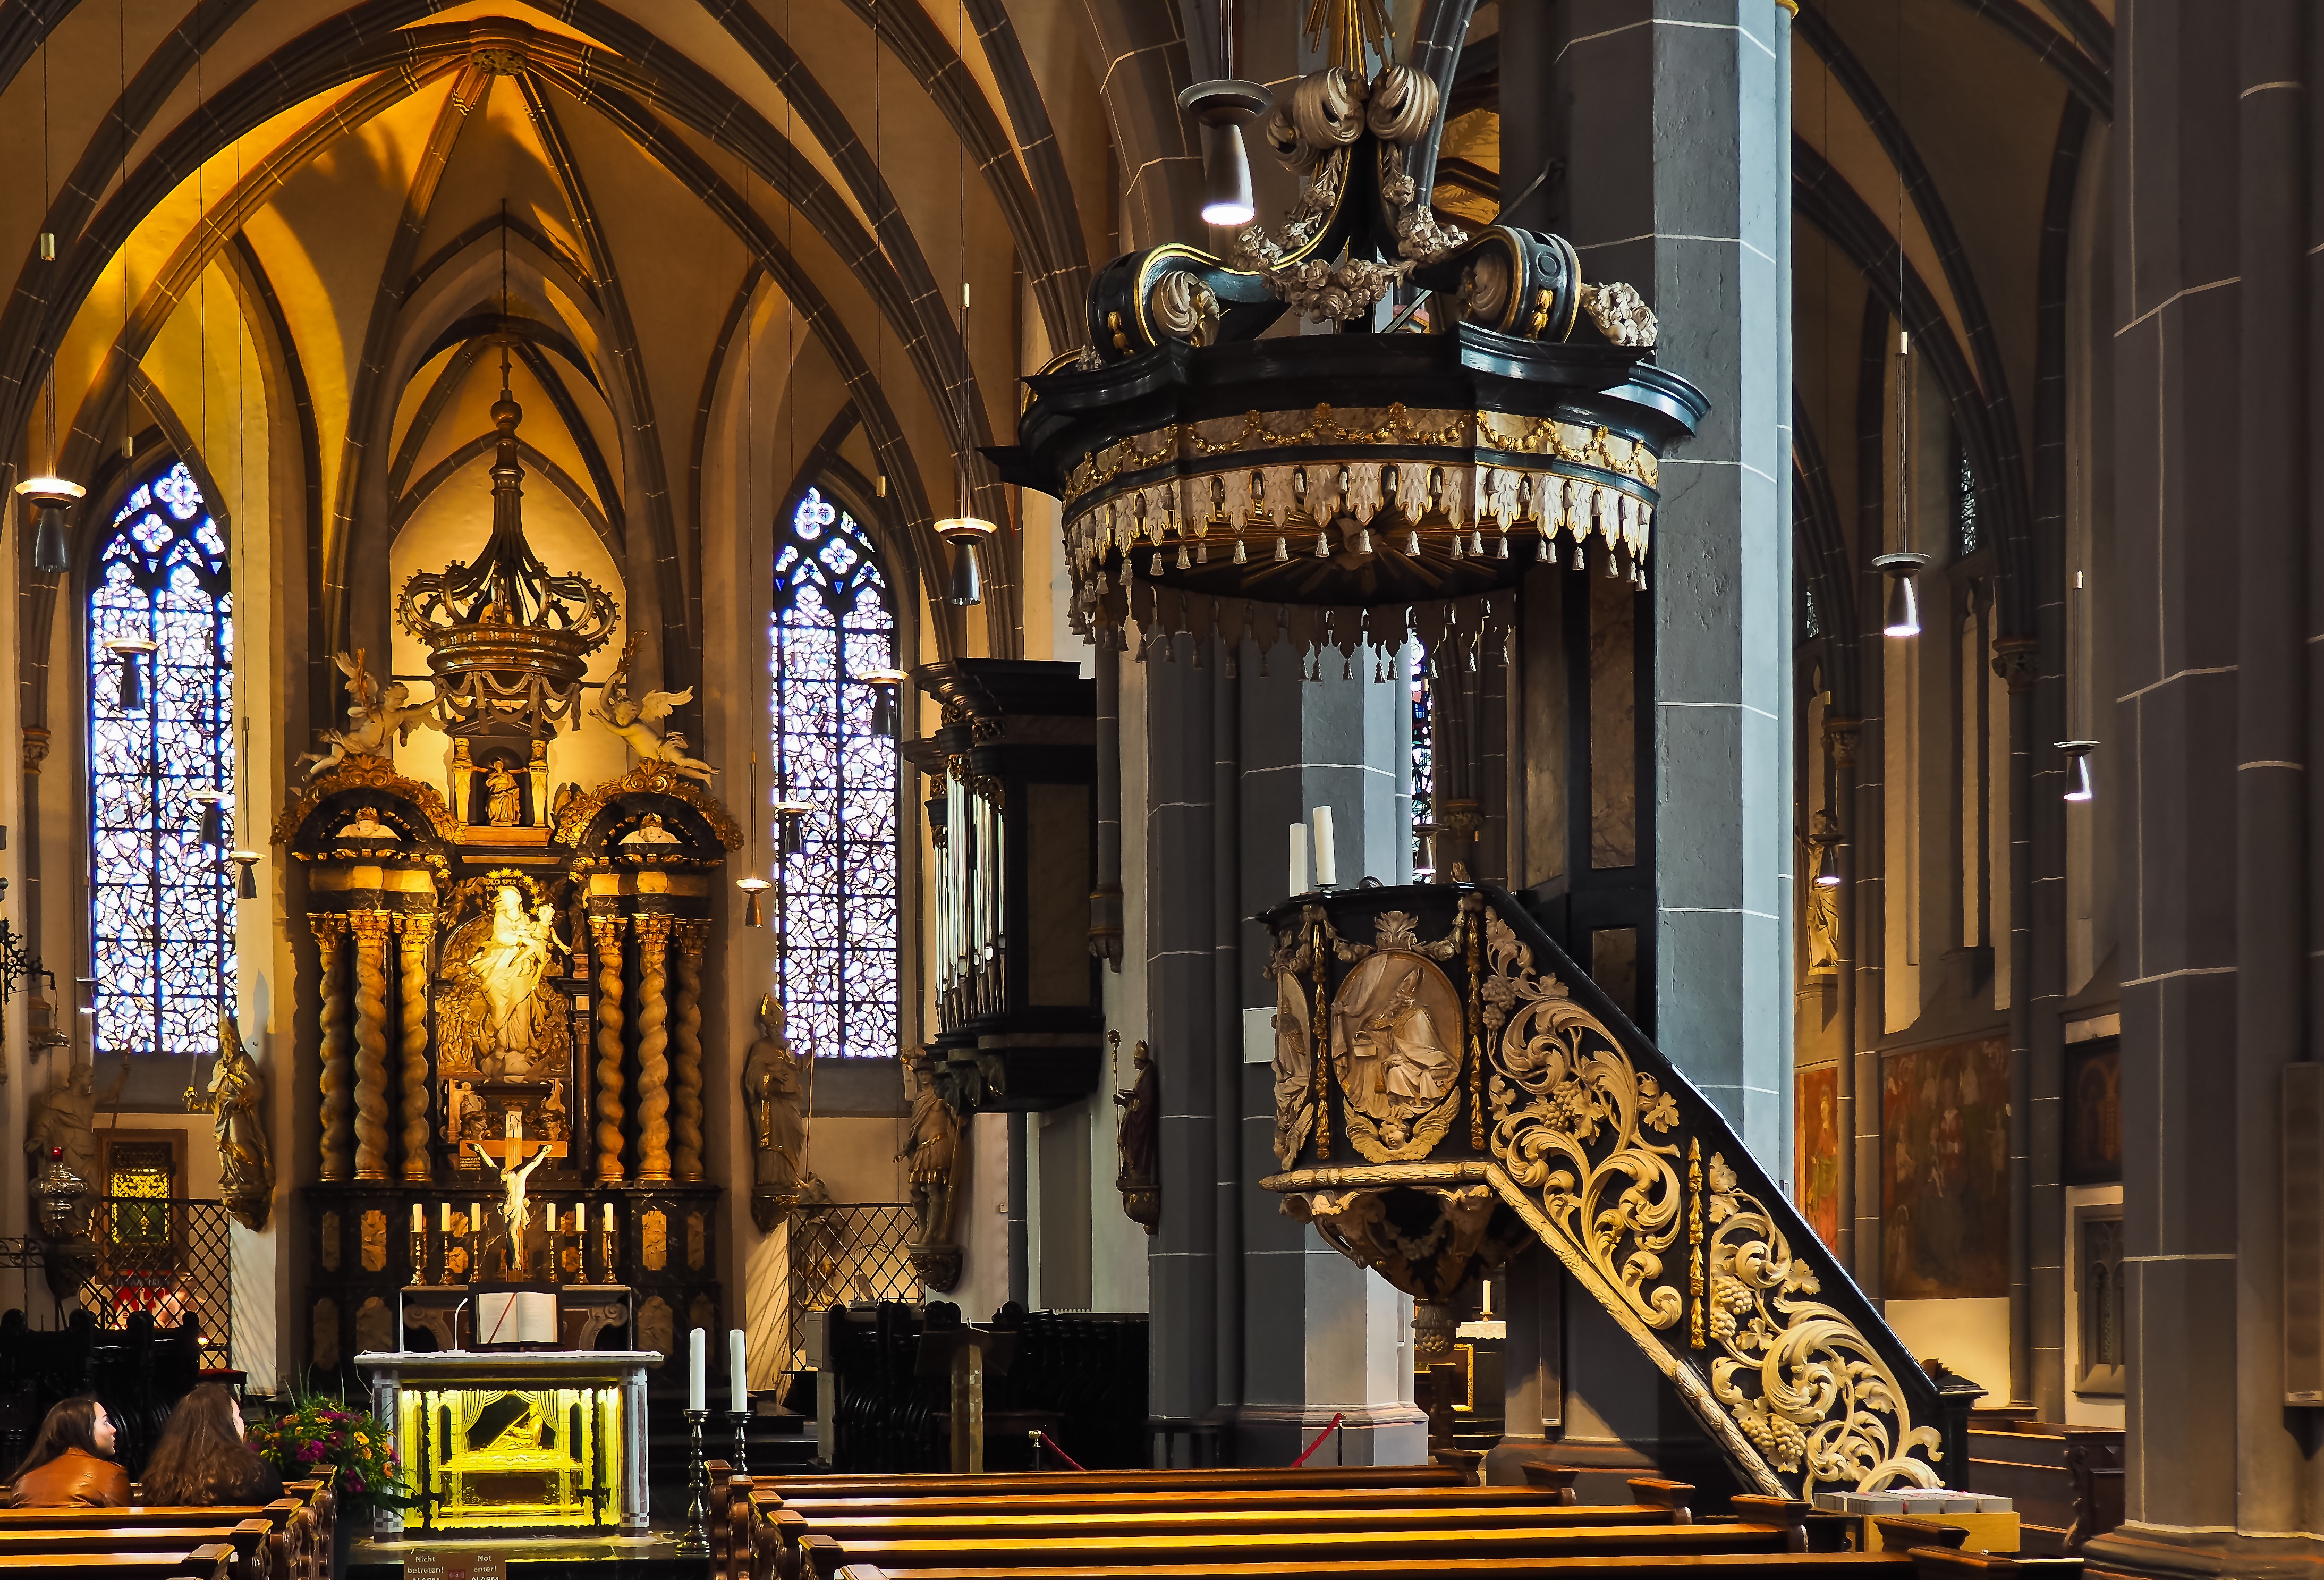
architecture, building, statue, pillar, religion, church, cathedral, chapel, christian, blanket, stained glass, place of worship, pray, ornament, interior design, altar, faith, prayer, synagogue, christianity, vault, historically, gilded, baroque, ornaments, church window, dusseldorf, interior view, pointed arch